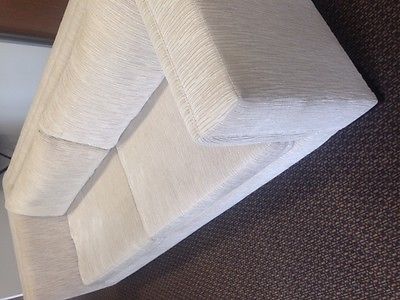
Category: sofa